Mid Valley Megamall

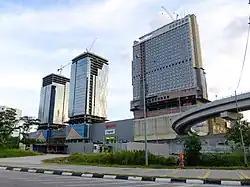
Mid Valley Southkey in Johor Bahru, Johor.

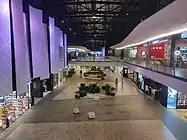
Interior of Mid Valley Southkey

The Mall Mid Valley Southkey, located in Johor Bahru, Johor, is the second Mid Valley branded shopping centre and opened on 23 April 2019. The mall is anchored by GSC Cinemas, SOGO, Swiss Watch Gallery, Nitori, Harvey Norman and Village Grocer.